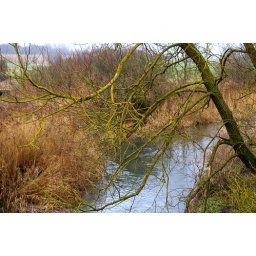
Kellaways, Wilts, 4.1.2011From the bridge over the River Avon, north of the road